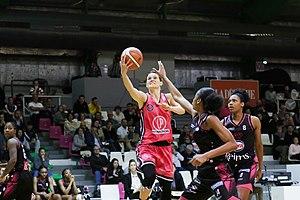
Isabelle Strunc lors des playoffs LF2 2018
Isabelle Strunc est une joueuse de basket-ball française évoluant au poste d’arrière.